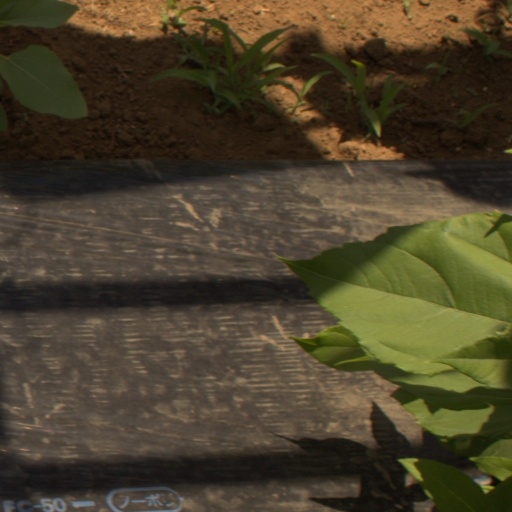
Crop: Jerusalem artichoke